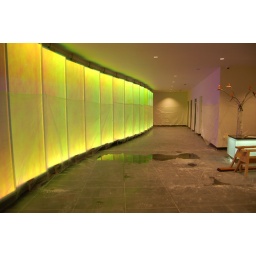
illuminated glass wall in an unfinished office building, London